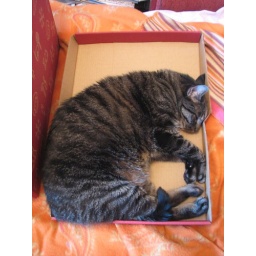
cat in the box